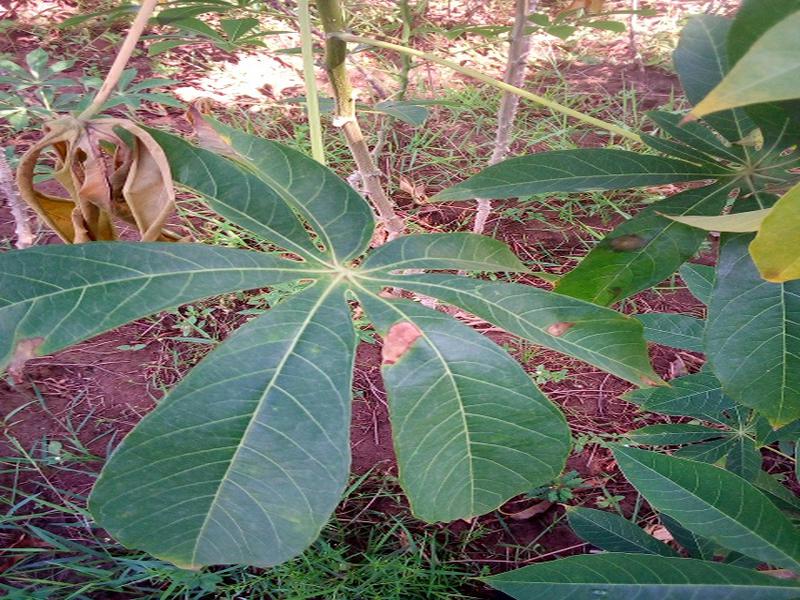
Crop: cassava
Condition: healthy